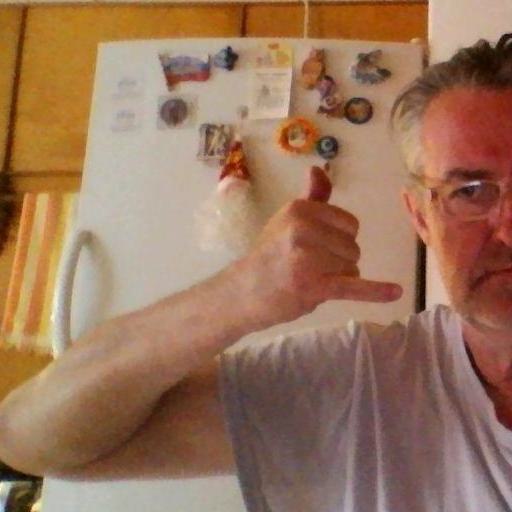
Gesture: call